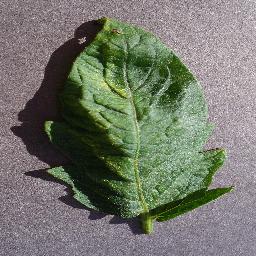
Label: Tomato___Spider_mites Two-spotted_spider_mite